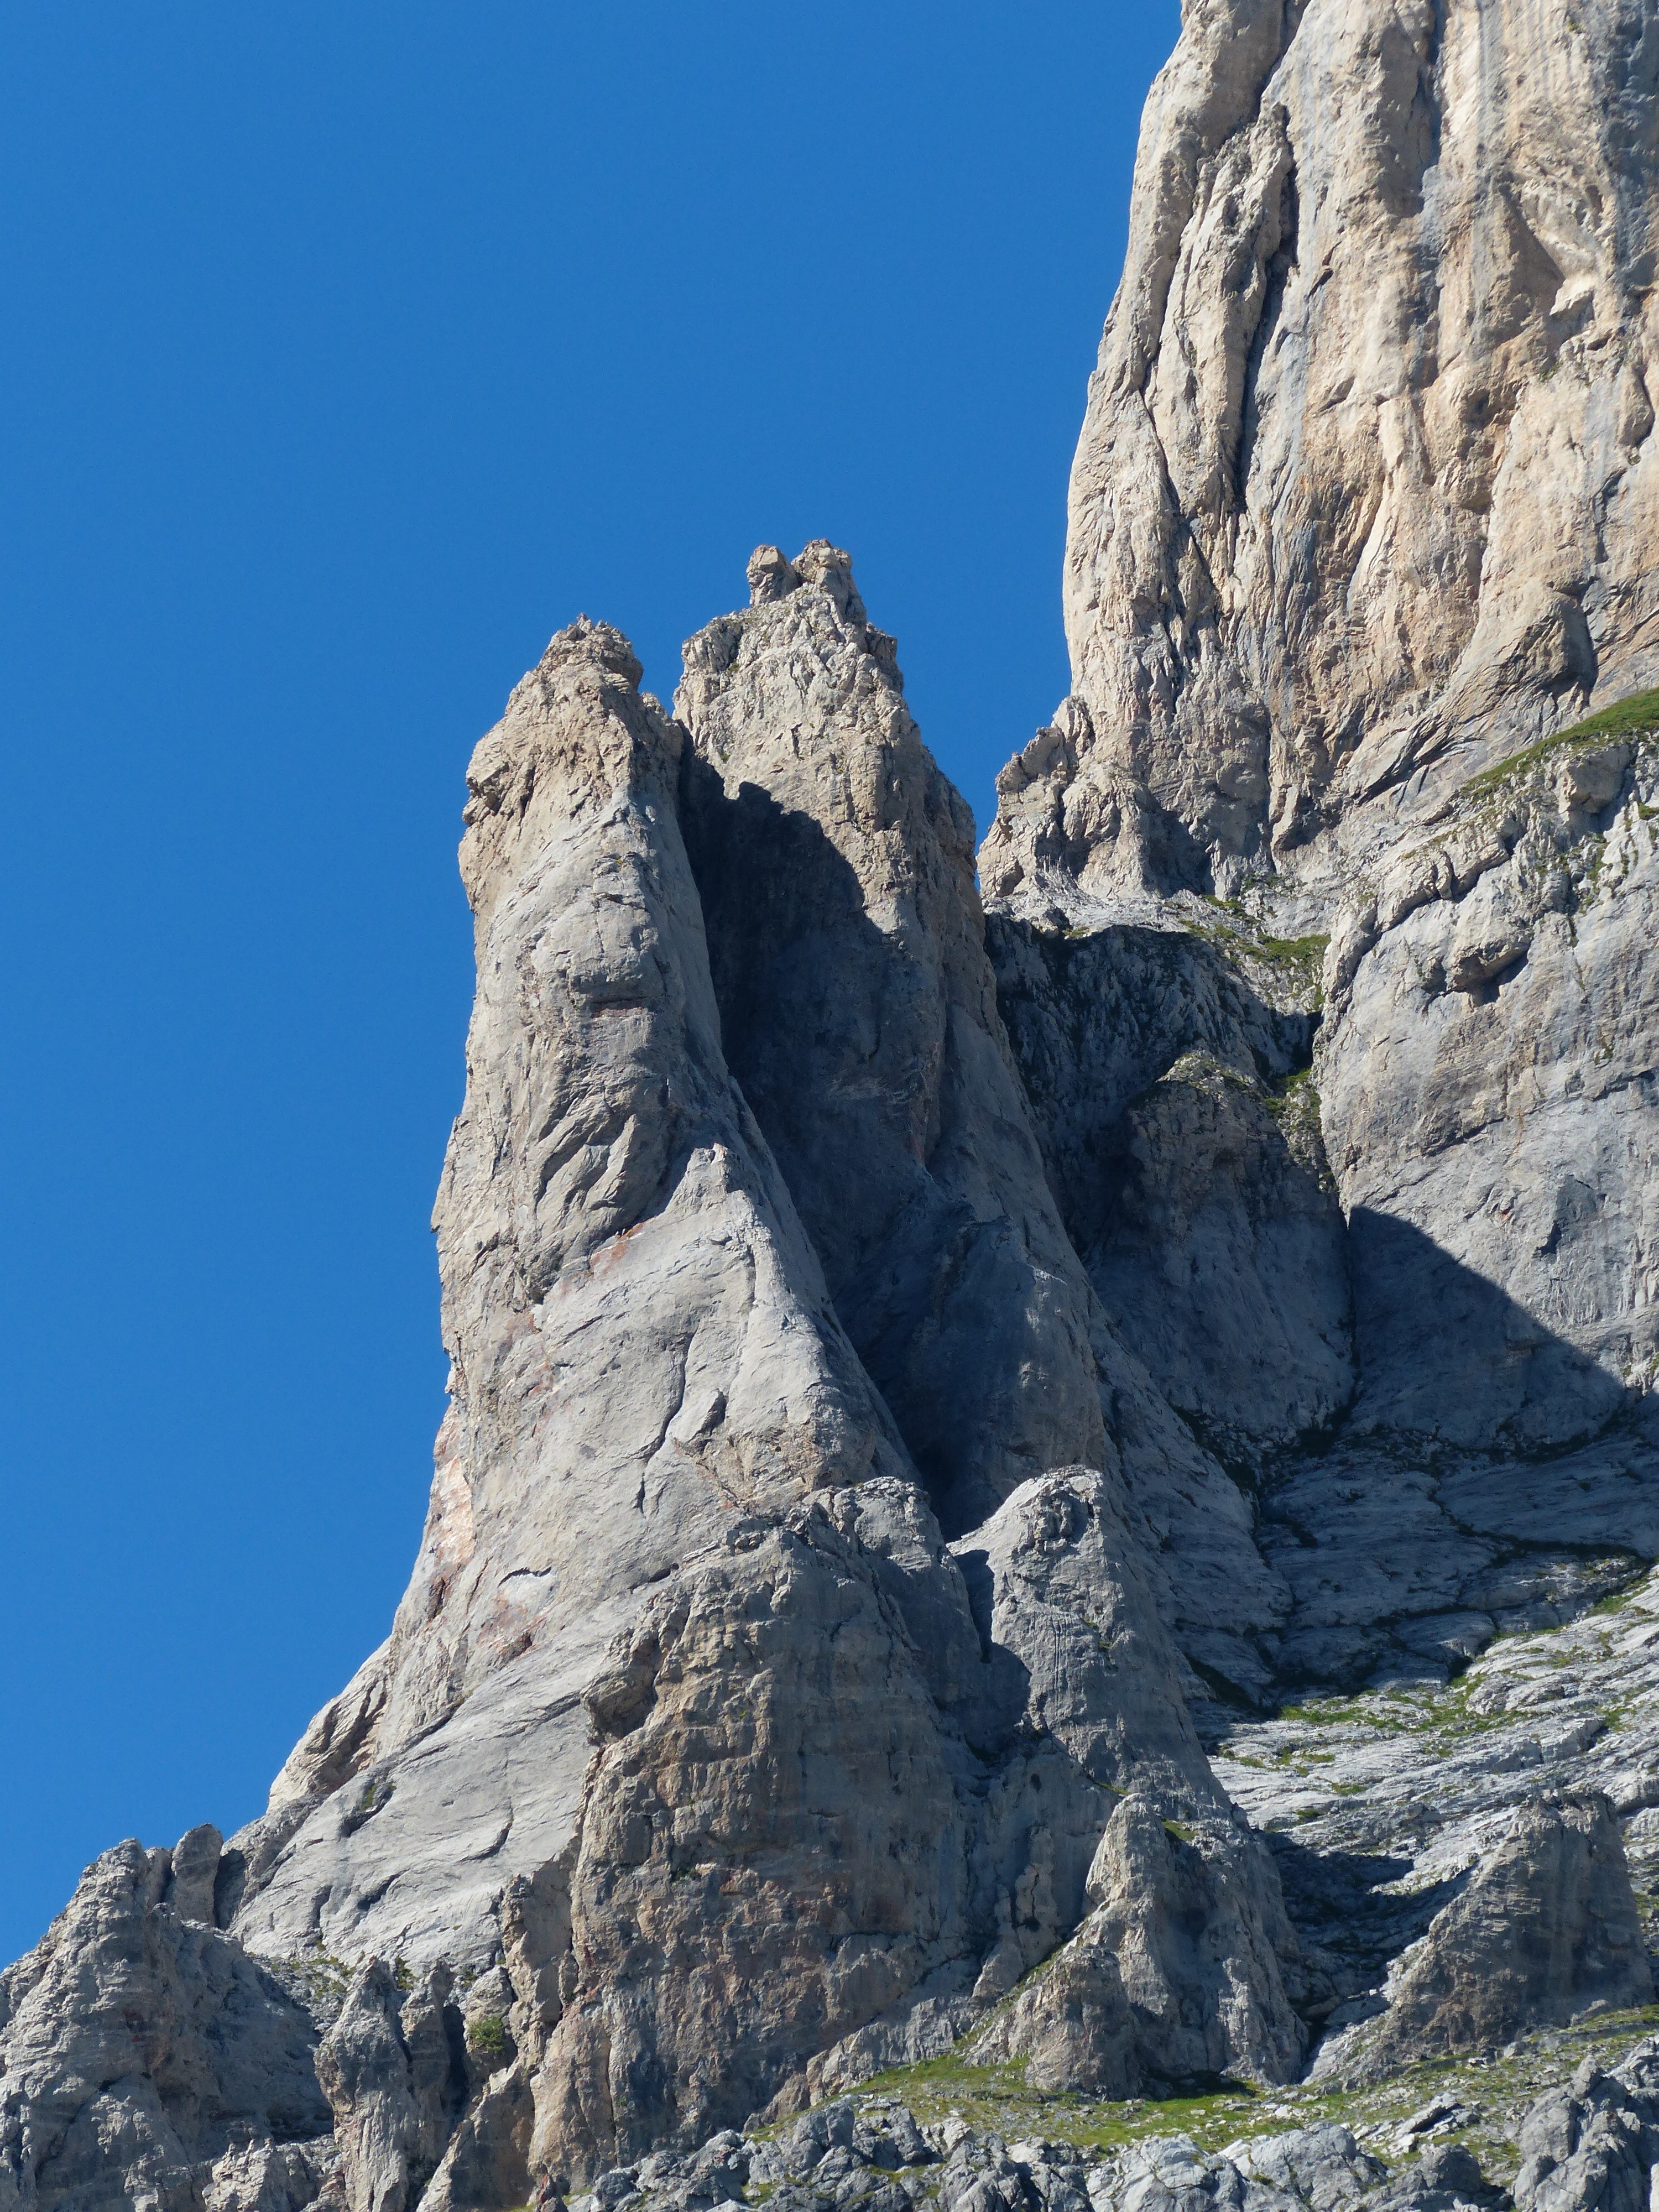
rock, walking, mountain, sky, adventure, mountain range, formation, cliff, alpine, blue, rock climbing, terrain, rock wall, ridge, summit, climb, mountaineering, geology, mountains, alps, badlands, plateau, landform, mountain pass, summer day, climbing wall, maritime alps, pyramid rock, geographical feature, mountainous landforms, geological phenomenon, rock needles, gta, grande traversata delle alpi, ligurian alps, monte mongioie, bricchi neri, mongioie, climbing area